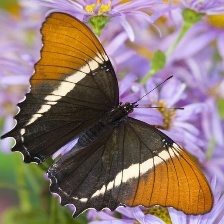
Species: BROWN SIPROETA